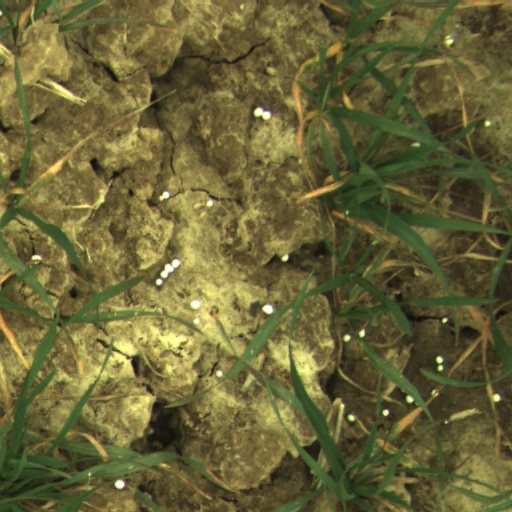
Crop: wheat